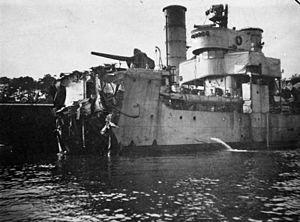
Une mine marine ou mine sous-marine est une charge explosive placée en surface, entre deux eaux ou au fond de la mer, qui se déclenche automatiquement lorsqu'un navire de surface ou un sous-marin passe à proximité.